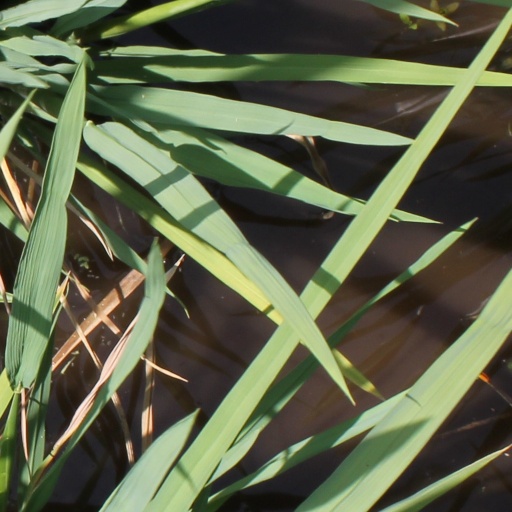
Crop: rice